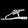
Label: Sandal